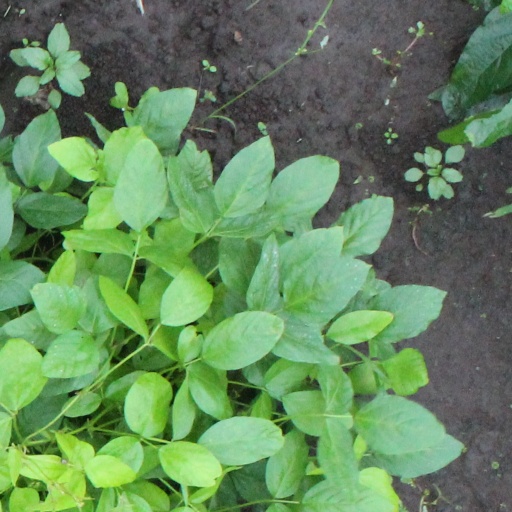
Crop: soybean